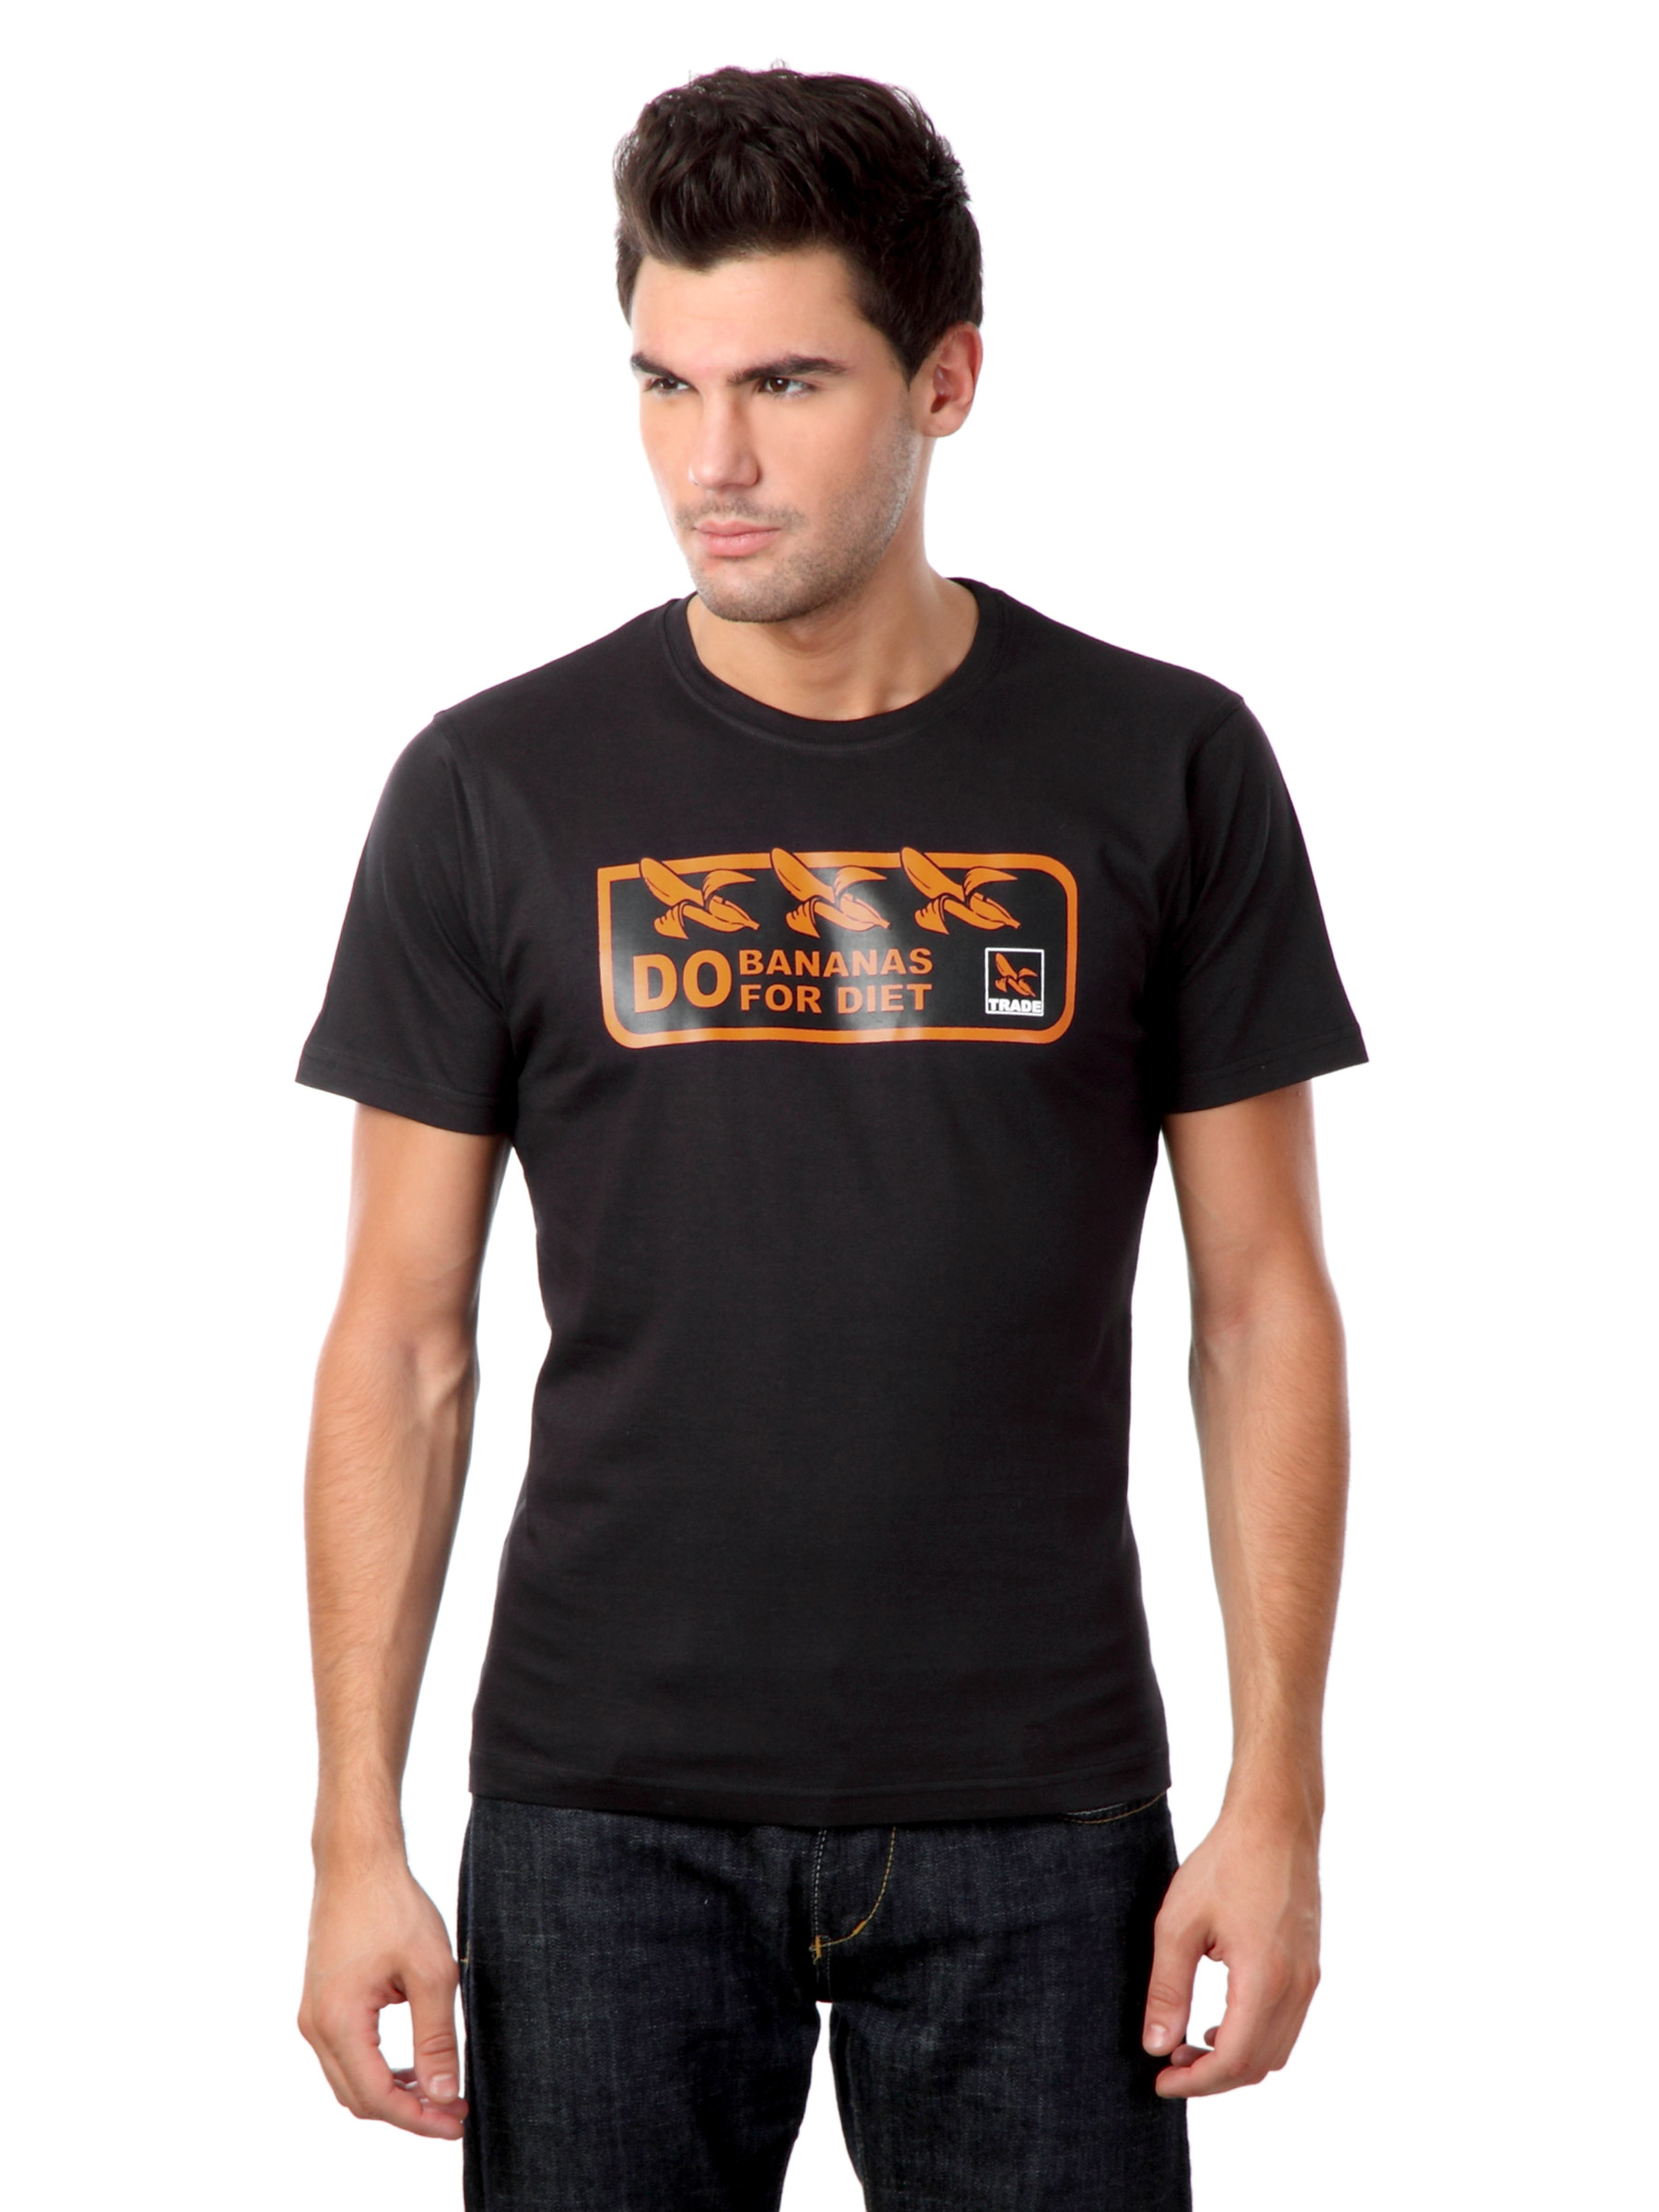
Myntra Men Black Do Bananas T-shirt
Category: Apparel / Topwear / Tshirts
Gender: Men
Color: Black
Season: Summer 2012
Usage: Casual